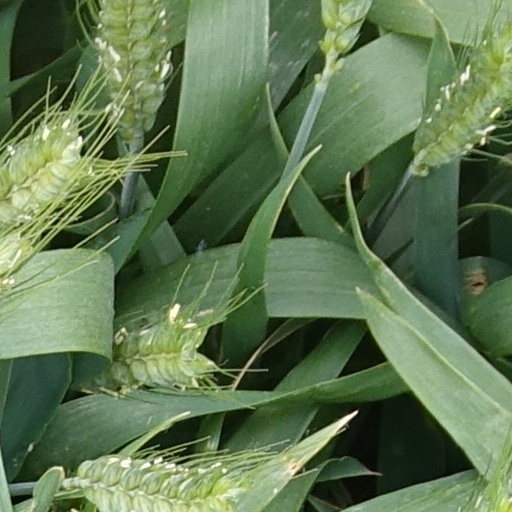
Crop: wheat